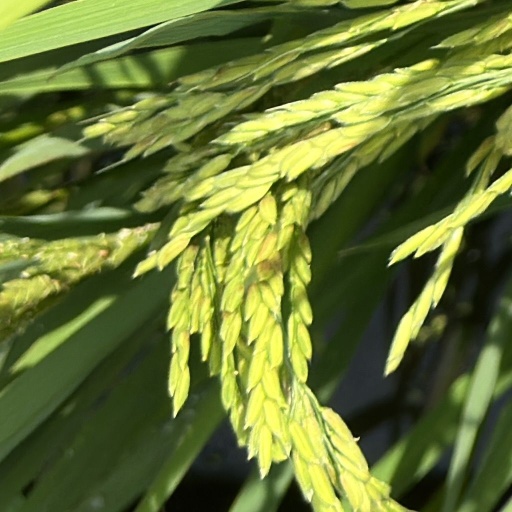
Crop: rice